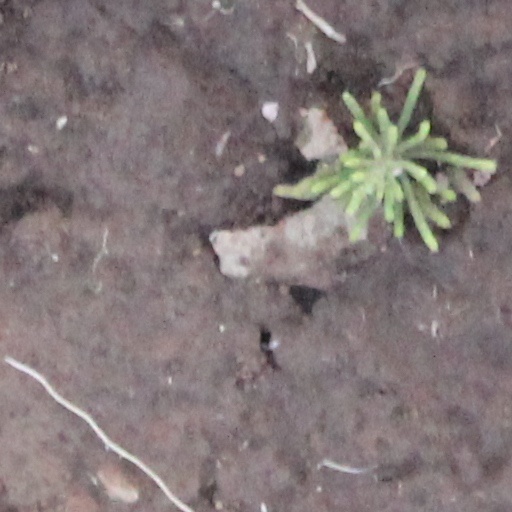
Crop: wheat